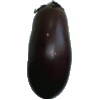
Label: Eggplant 1